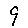
Label: 9